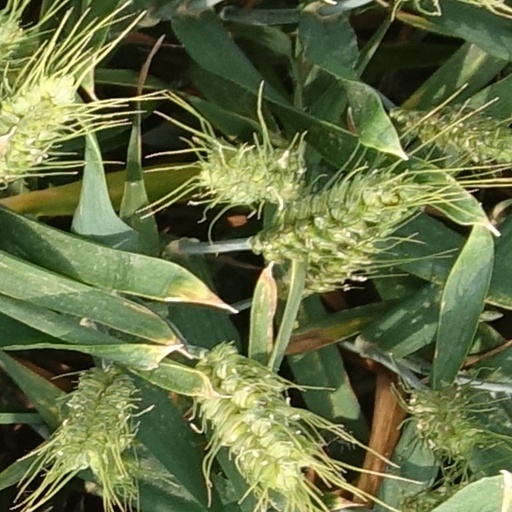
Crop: wheat